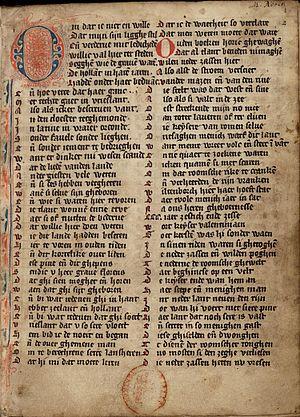
Bertha van Heukelom était une fille d'Otto I van Arkel, seigneur d'Heukelom.
Melis Stoke, né vers 1235 et mort vers 1305, est un écrivain néerlandais du XIIIᵉ siècle.